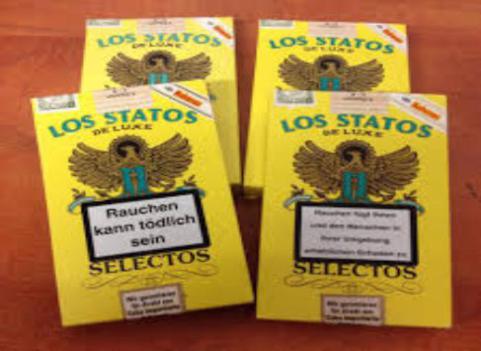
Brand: los statos de luxe
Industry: Necessities